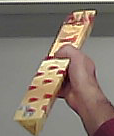
Product: toblerone_white